Wurstbrot

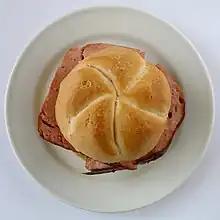
A Leberkäswecken

A Wurstbrot is a slice of bread spread with slices of lunch meat or sausage. Additionally, the bread may be buttered to taste. It is a very simple and typical German type of sandwich, generally home-made, eaten cold, and popular as a snack, packed lunch as well as for breakfast or supper.